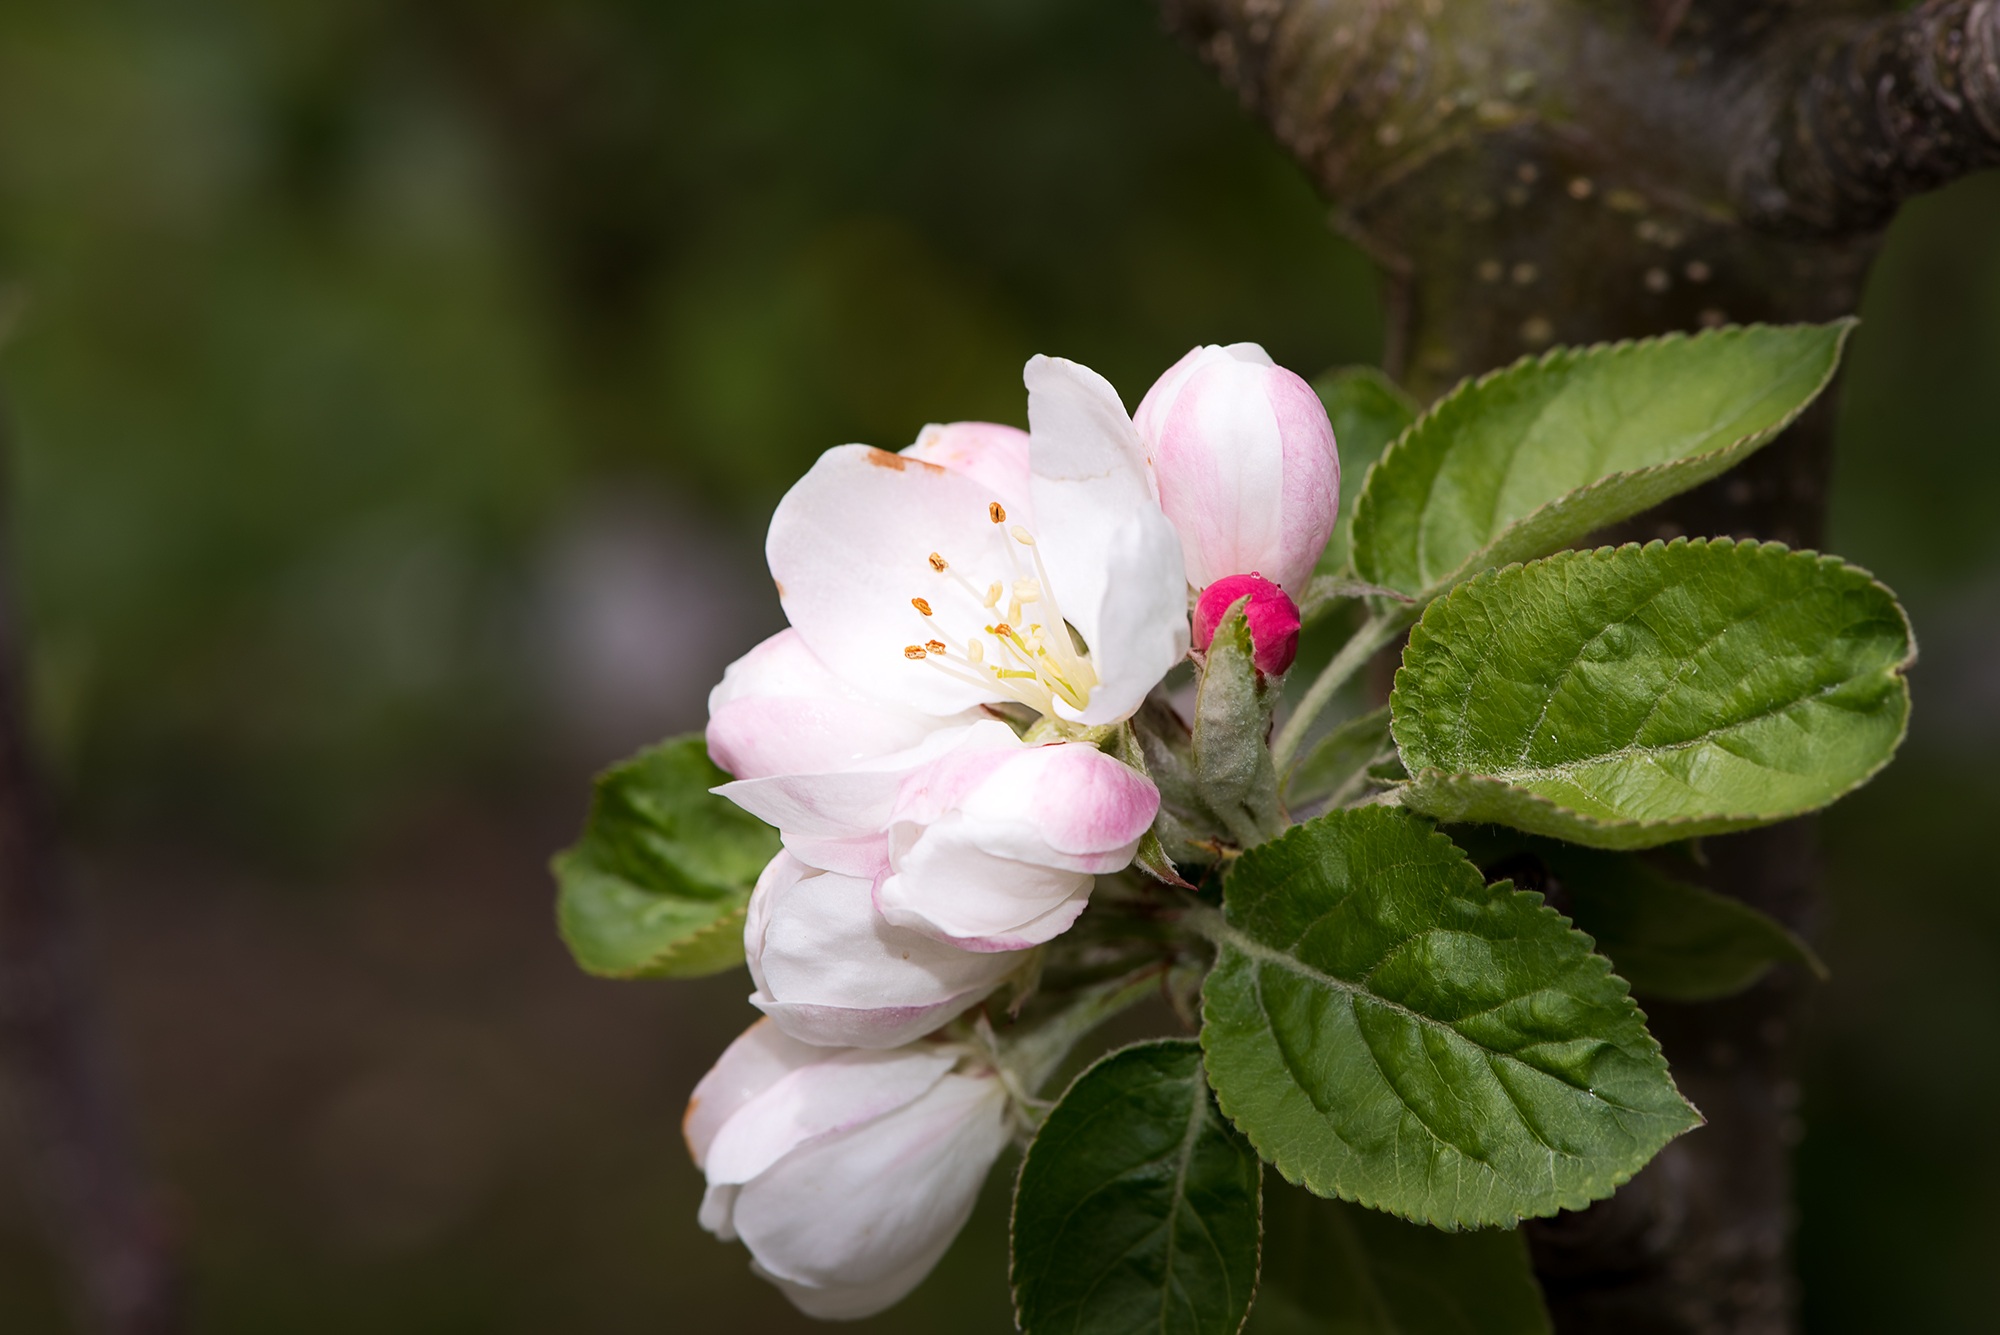
nature, branch, blossom, plant, white, leaf, flower, petal, orchard, food, spring, produce, botany, garden, close, flora, wildflower, flowers, close up, shrub, spring flower, macro photography, vegetable garden, apple blossom, in the garden, flowering plant, apple tree blossom, land plant